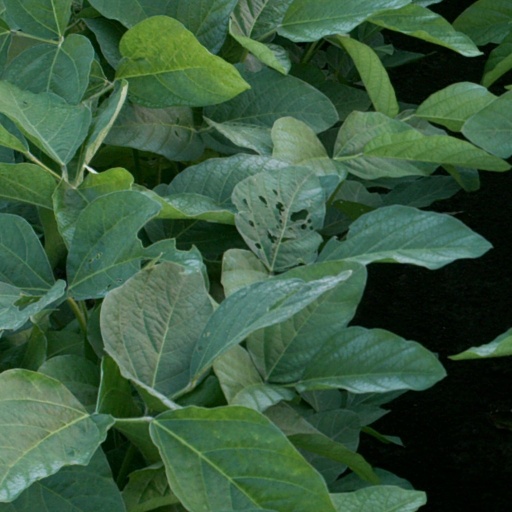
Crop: soybean